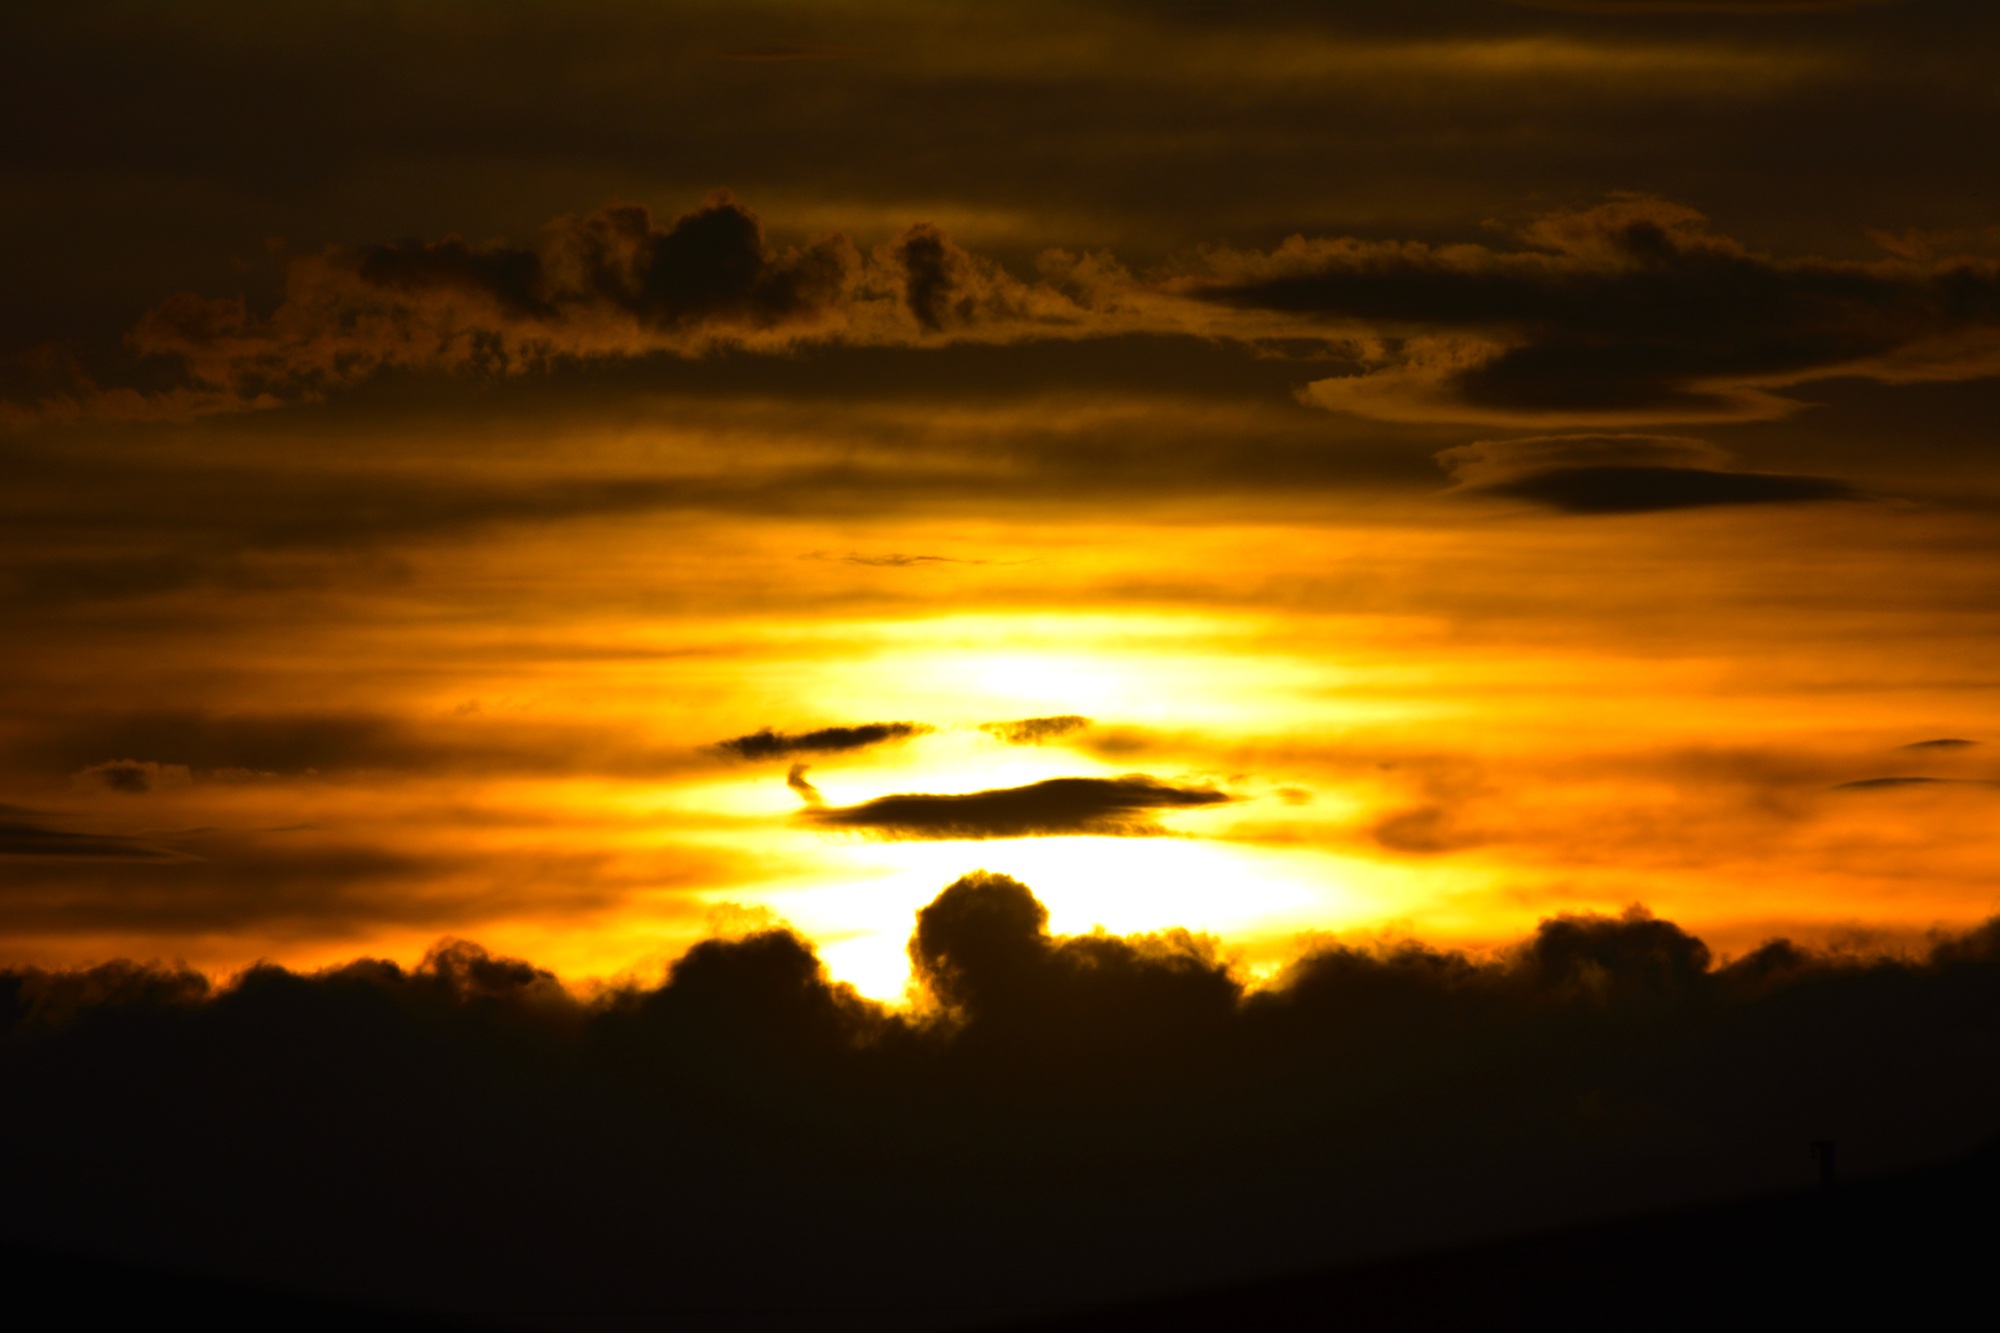
horizon, cloud, sky, sun, sunrise, sunset, sunlight, morning, dawn, atmosphere, summer, dusk, evening, clouds, dramatic, afterglow, red sky at morning